Kurogane Communication

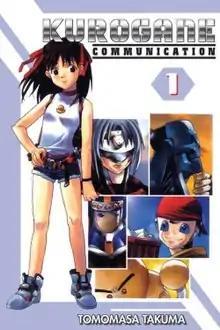
First volume of the Go! Comi English release of the series. Cover characters, from top left to bottom right are: Haruka, Angela, Reeves, Cleric, Spike, and Trigger.

is a Japanese manga series written by Hideo Kato and illustrated by Tomomasa Takuma. The individual chapters were originally serialized in "Dengeki Daioh" in 1997 and published in two "tankōbon" volume by MediaWorks. Set in a post-apocalyptic world in which a lone human survivor, a girl named Haruka, lives with a family of five robots. The manga series is licensed for an English language release in North America by Go! Comi.